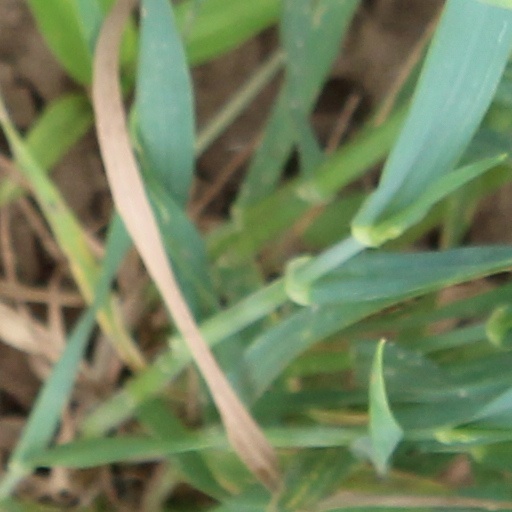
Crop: wheat